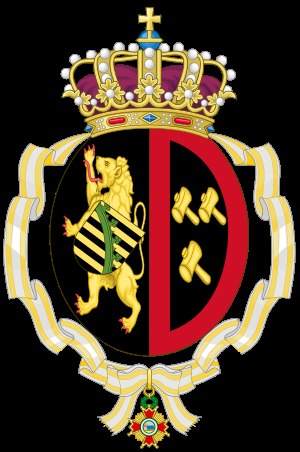
Mathilde af Belgien / Titel, prædikater og æresbevisninger
Våbenskjold
Mathilde, Belgiernes Dronning er dronning af Belgien siden 21. juli 2013 som hustru til kong Philippe af Belgien.